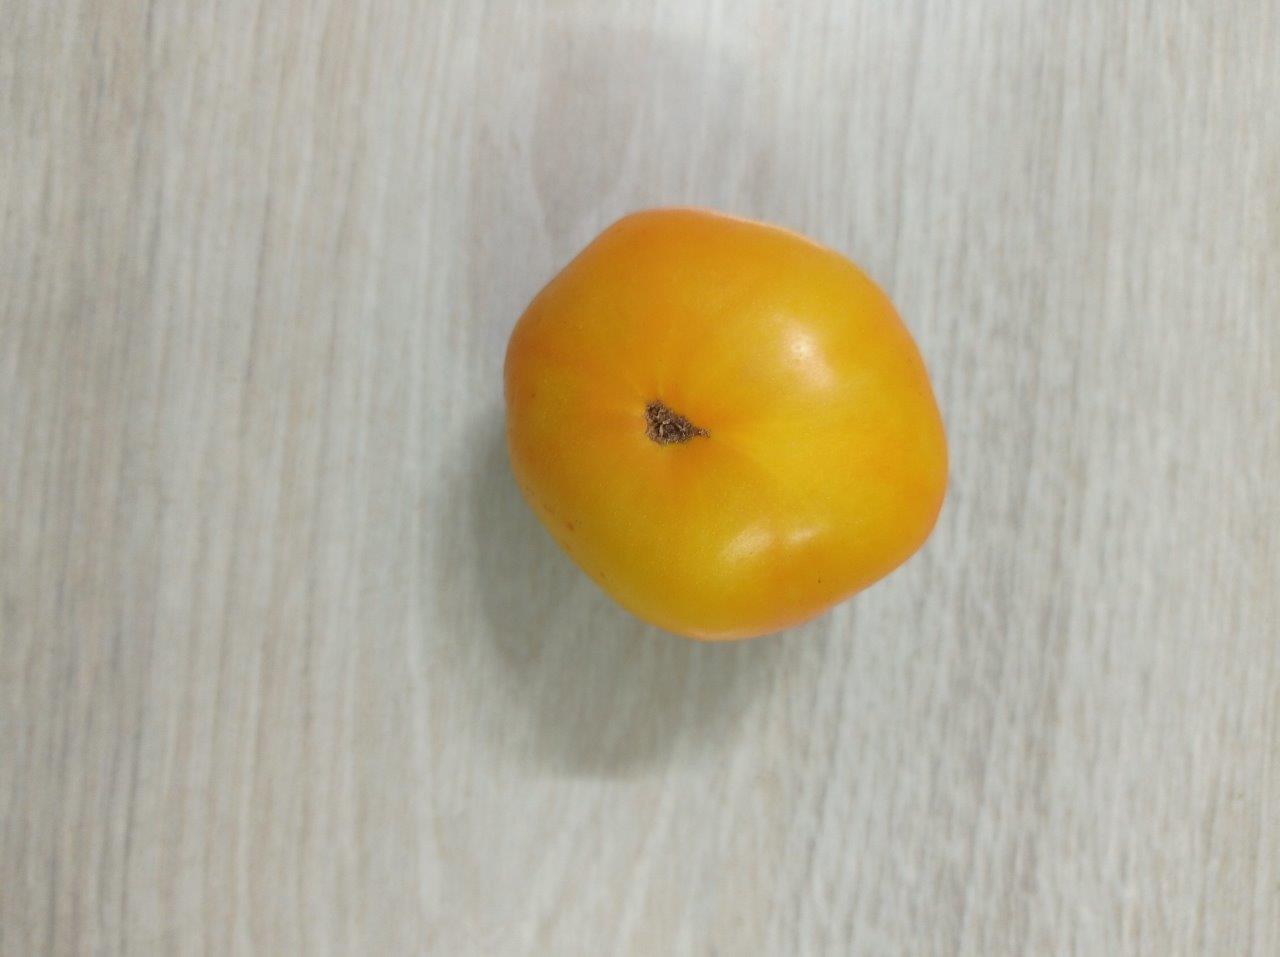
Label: Fresh